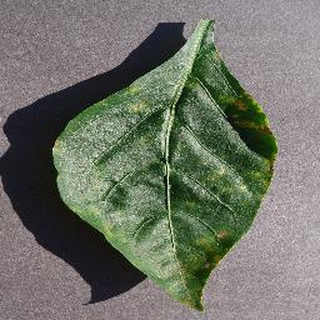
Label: bell_pepper_bacterial_spot